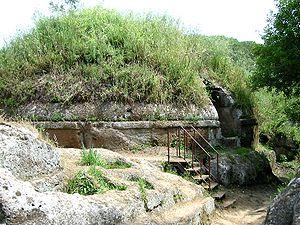
Le mot latin tumulus désigne une éminence artificielle, circulaire ou non, recouvrant une sépulture. En haut français, on emploie aussi le mot tombelle.
La tombe étrusque obéit aux nombreux rites funéraires en vigueur suivant les périodes de sa civilisation : de l'urne cinéraire simple enfouie dans le sol puis dans un puits, à la banquette de pierre recevant le corps du défunt habillé des attributs de sa fonction, puis aux sarcophages, à bas-reliefs ou figurés, des tombes collectives rassemblant les membres d'une même famille, décorées de fresques, rassemblant un mobilier funéraire riche. Plusieurs types s'en dégagent dont la dénomination est descriptive.